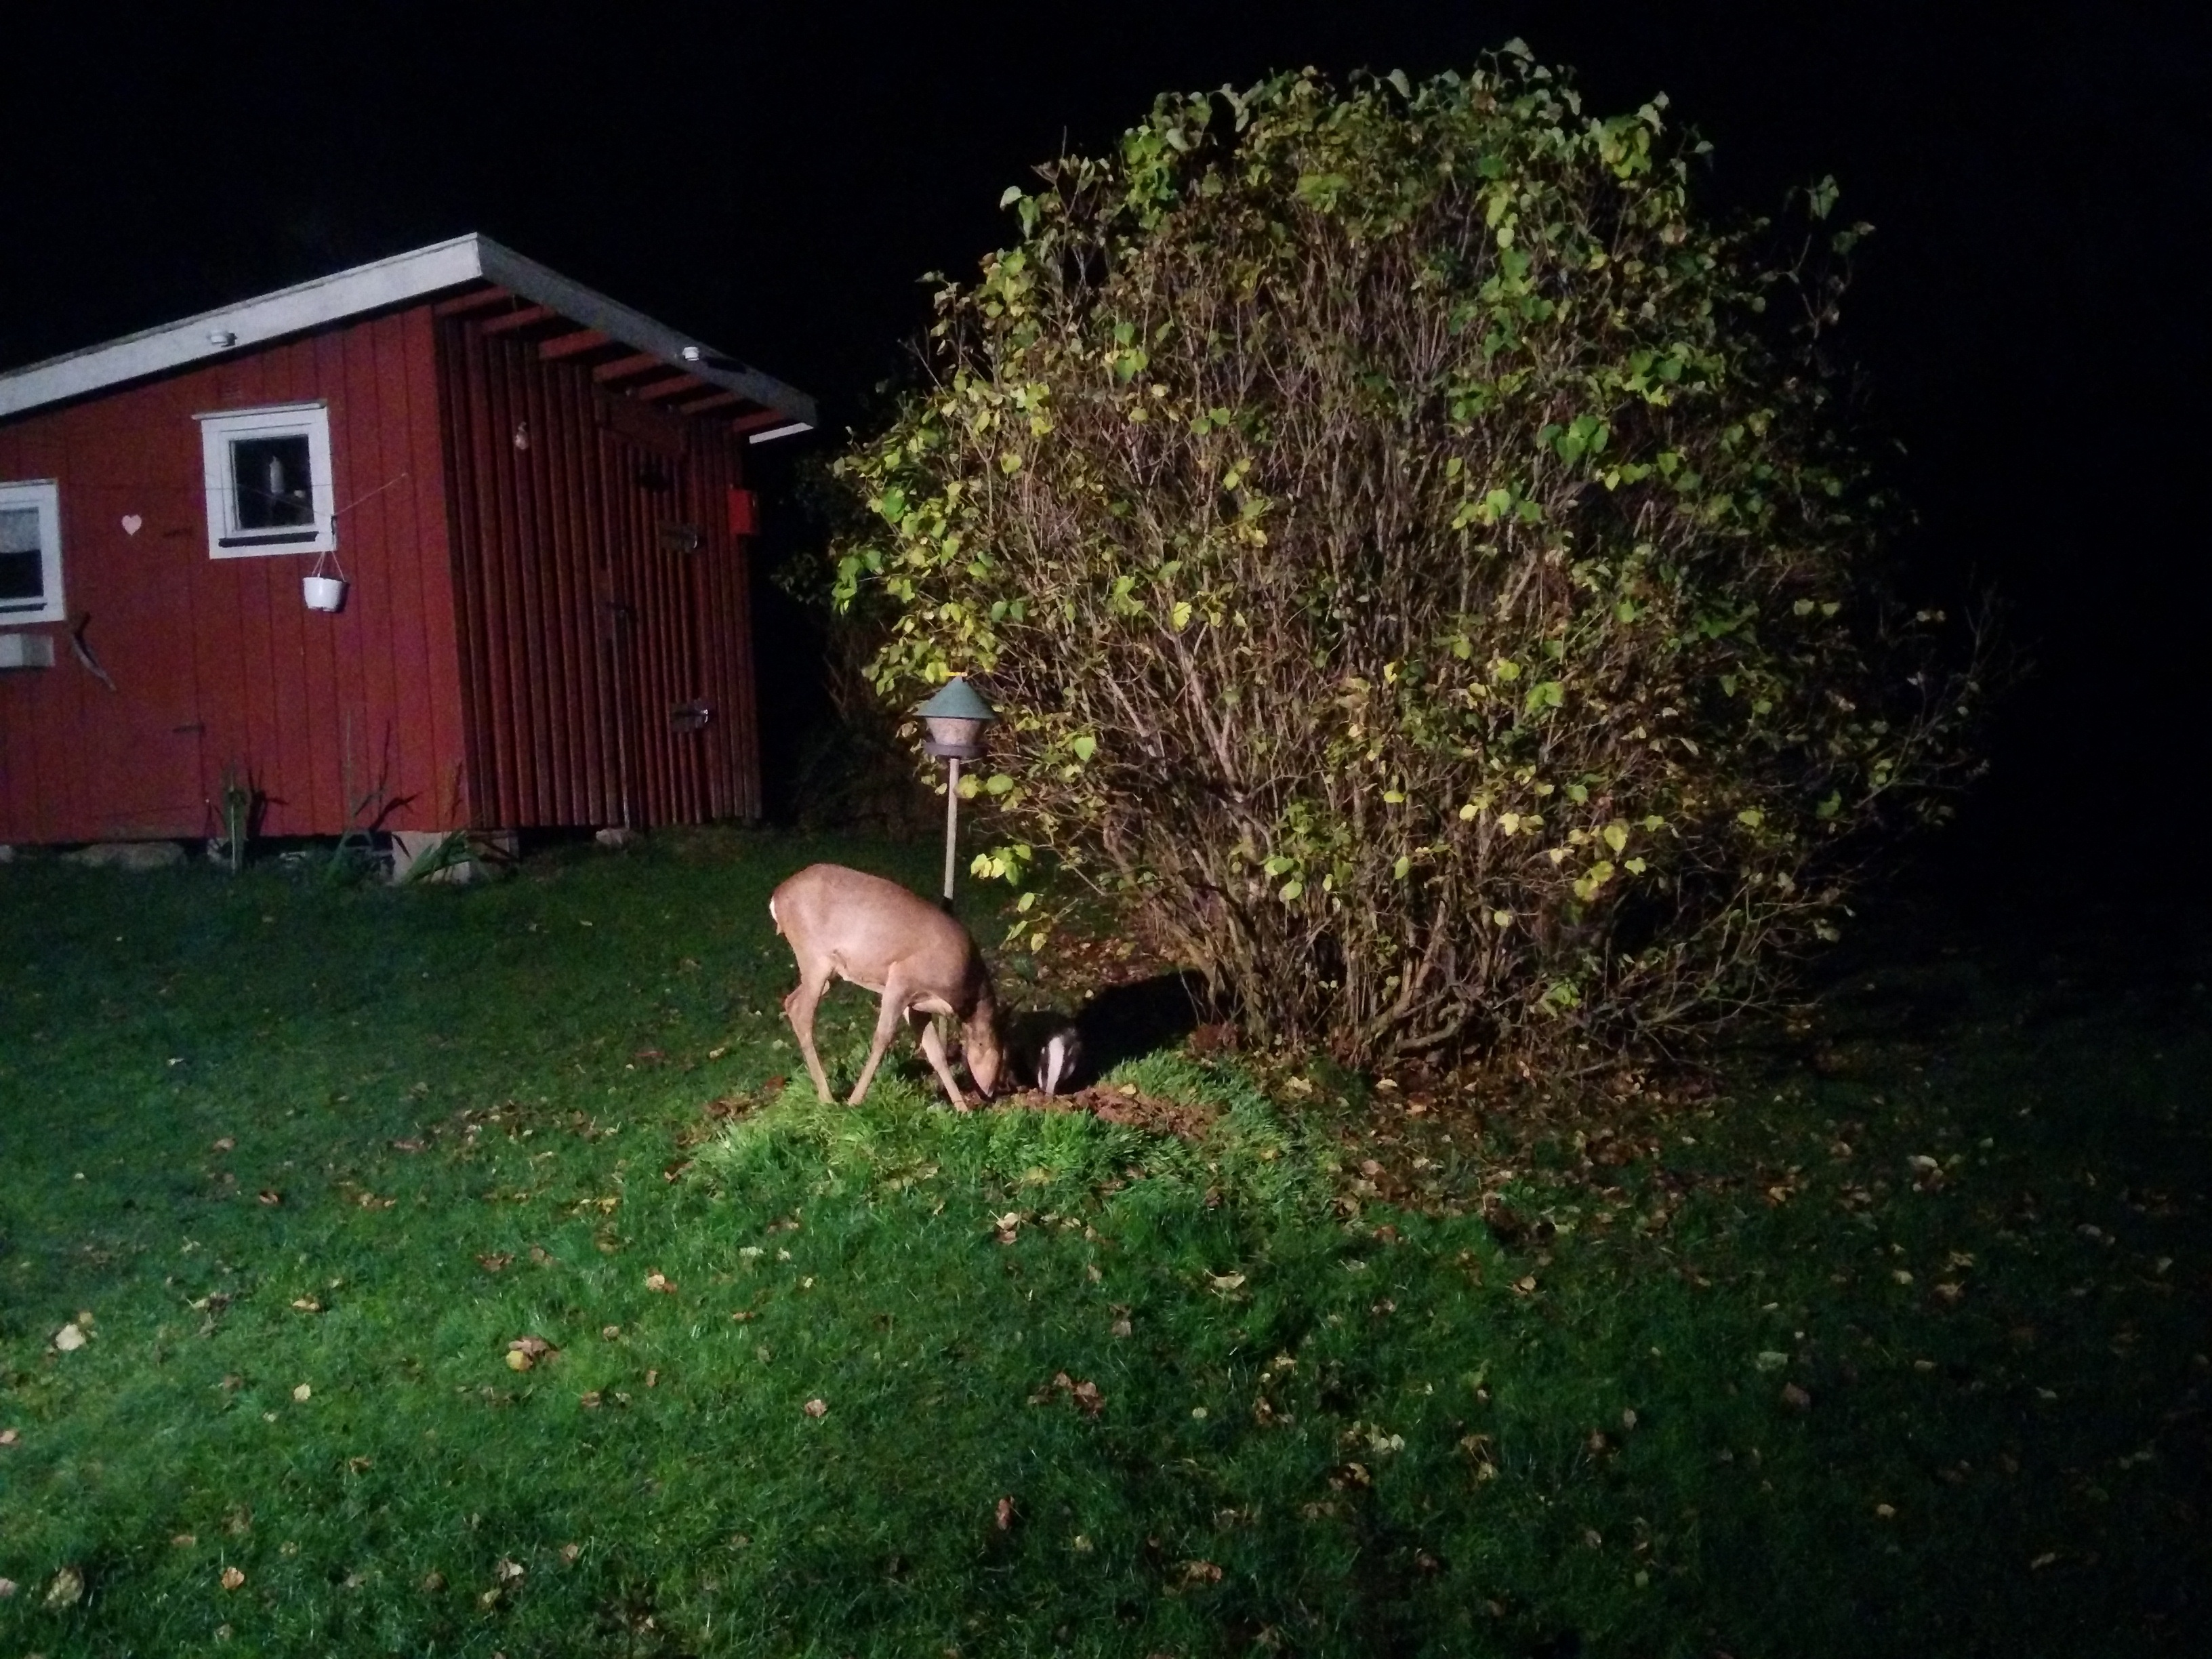
grass, night, green, darkness, venison, badger, eat seeds